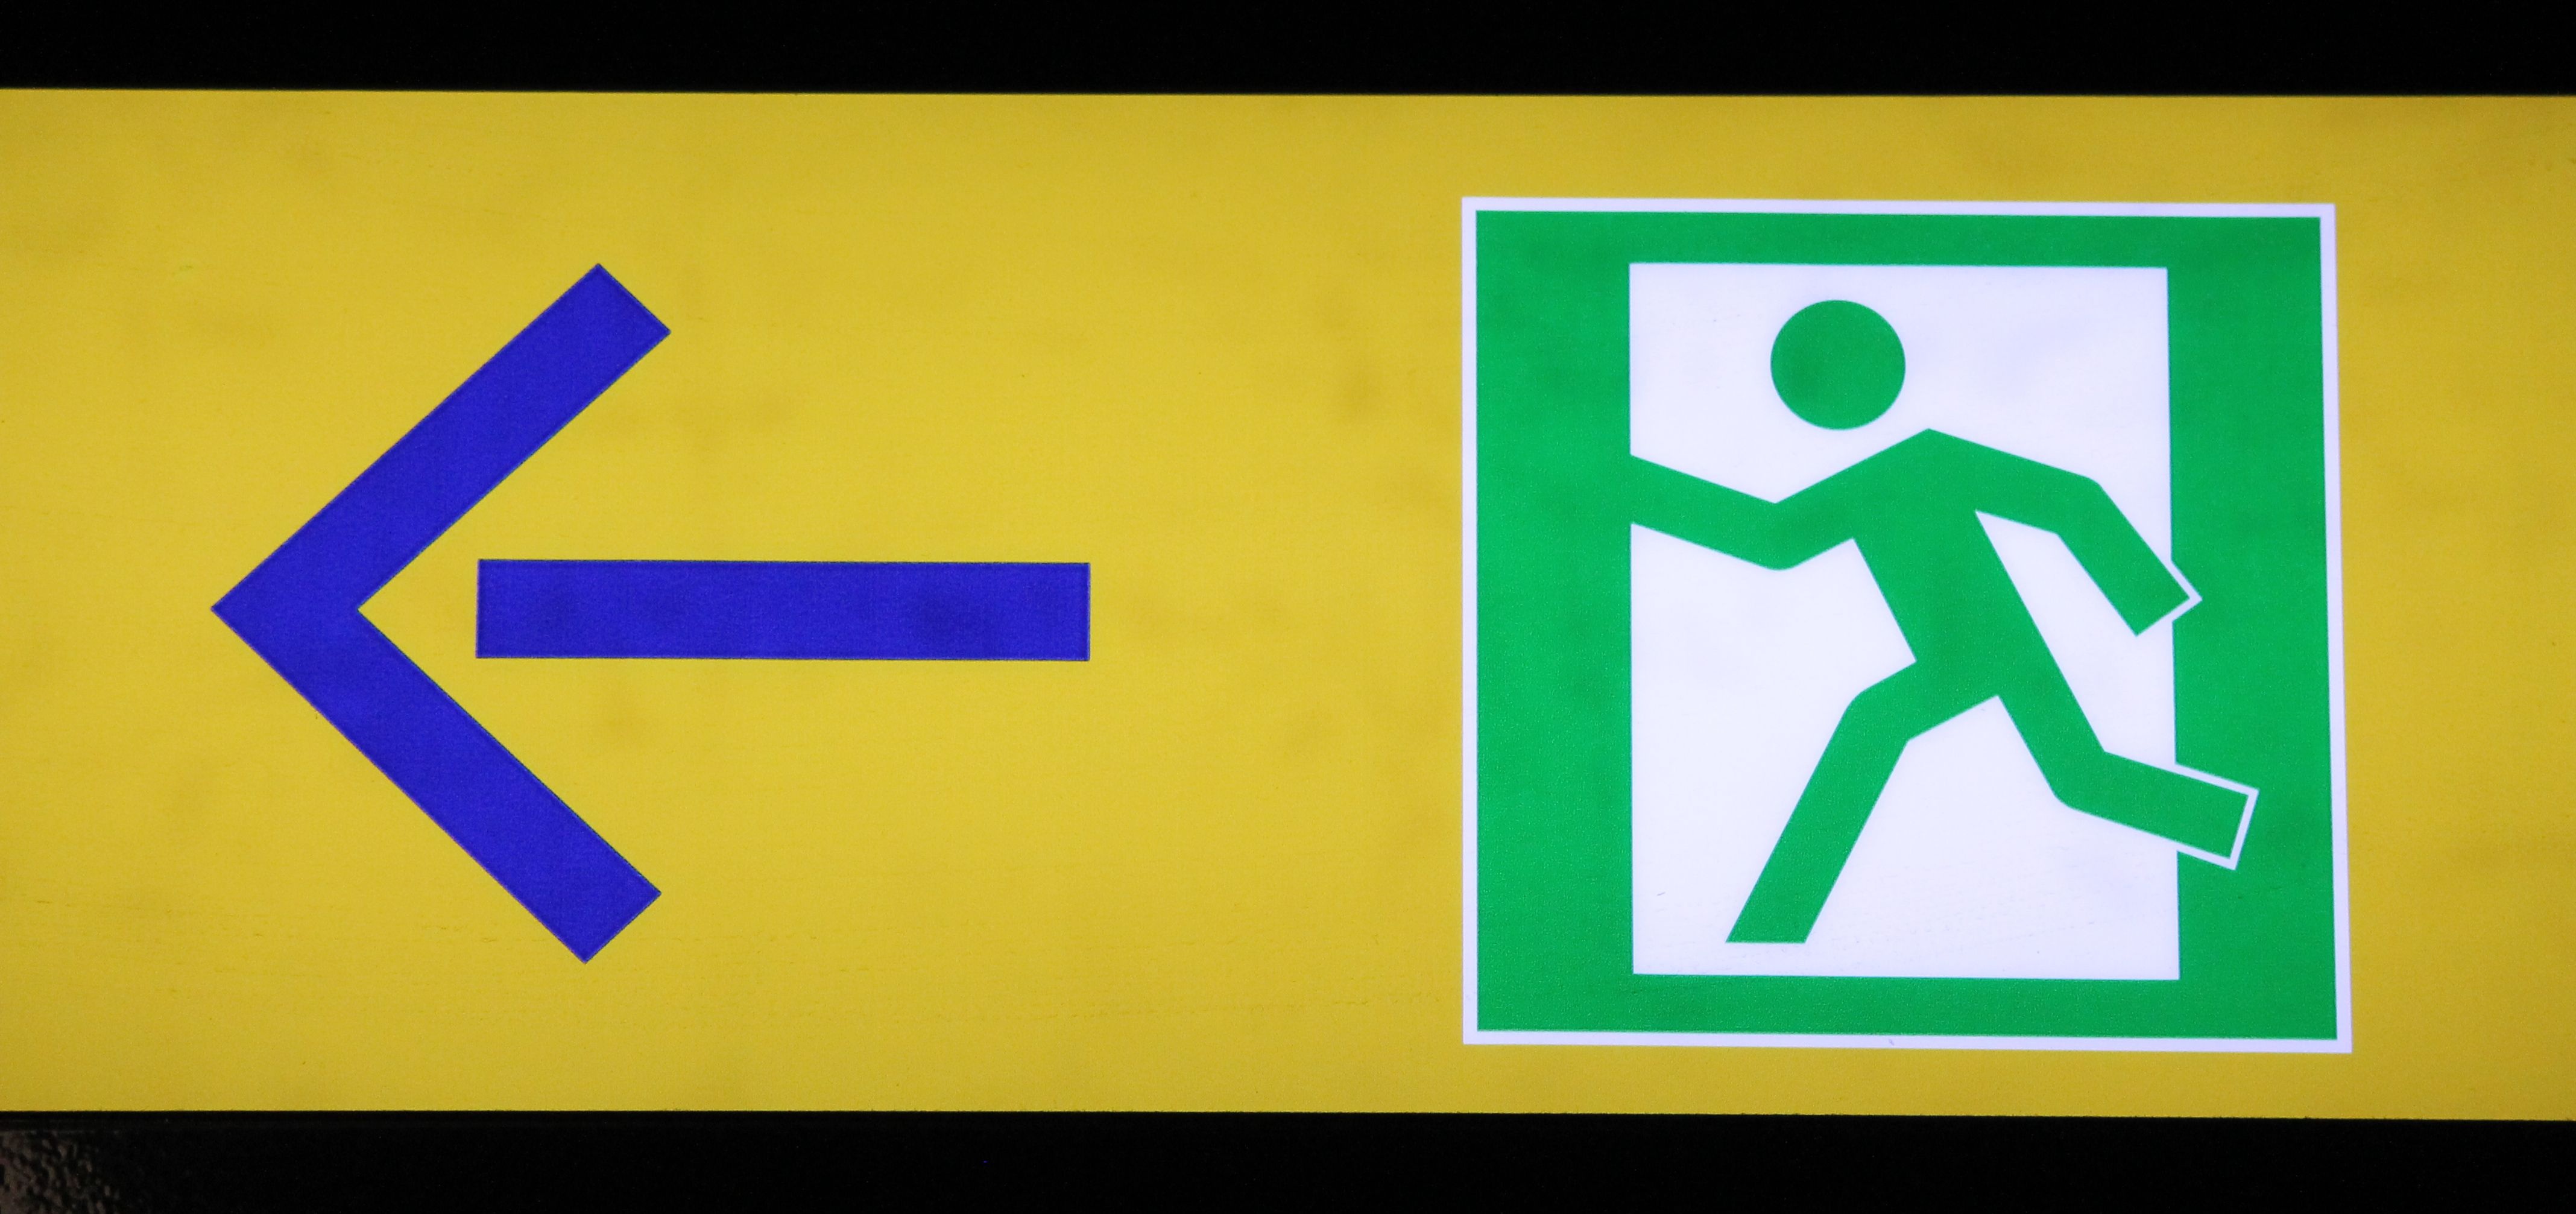
white, escape, number, sign, line, green, symbol, blue, yellow, signage, door, brand, font, arrow, text, disaster, icon, trademark, shape, next, emergency, rescue, traffic sign, emergency exit, way out, escape route